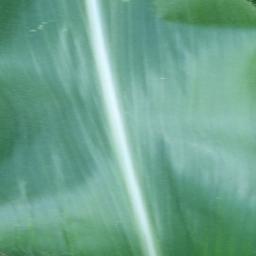
Label: Corn_(Maize)___Healthy